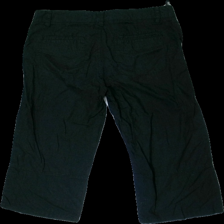
View: back
Type: Trousers
Category: Ladies
Brand: Isolde
Colors: Black
Material: 100% Viscose
Cut: Regular
Size: 38
Price range: 50-100
Recommended usage: Reuse
Description: Black linnen pants